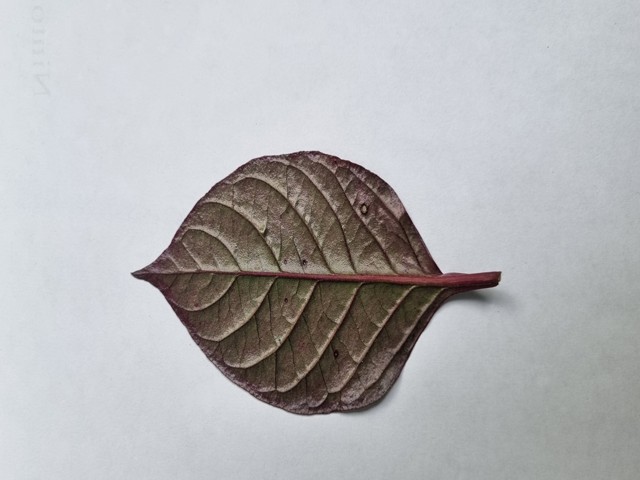
Plant: kalochitra